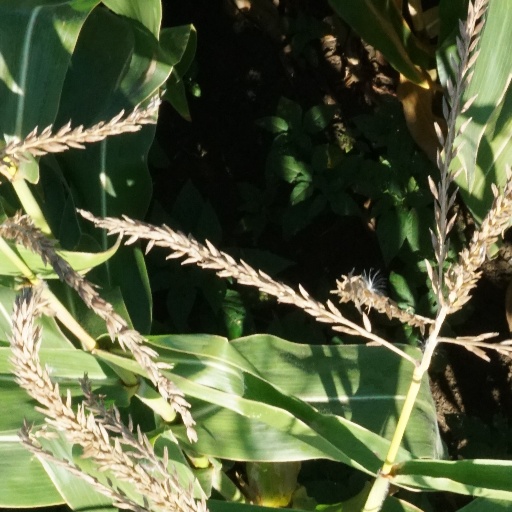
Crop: maize; corn